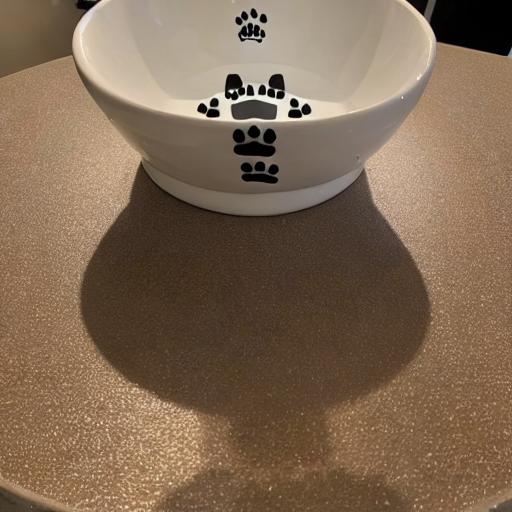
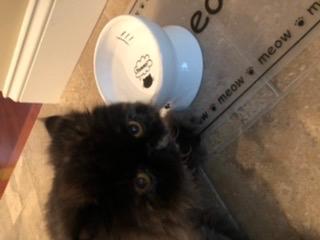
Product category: items_bowl
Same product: no